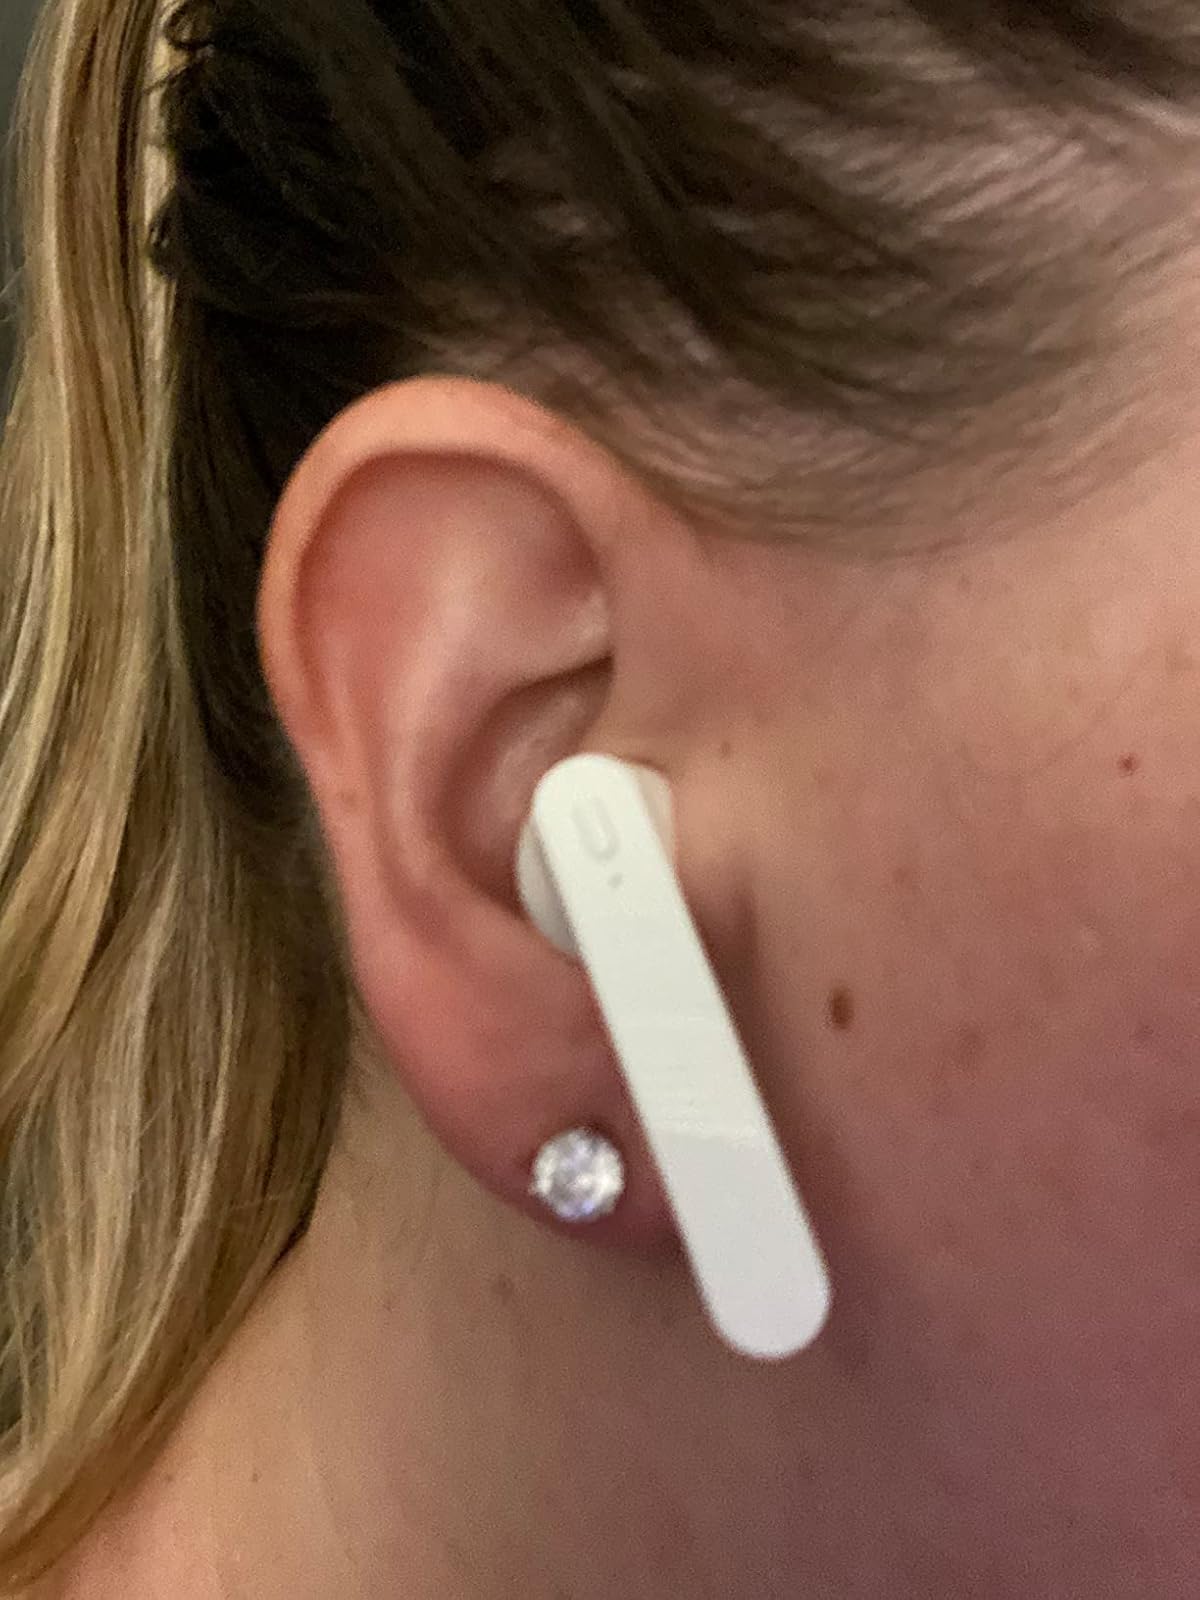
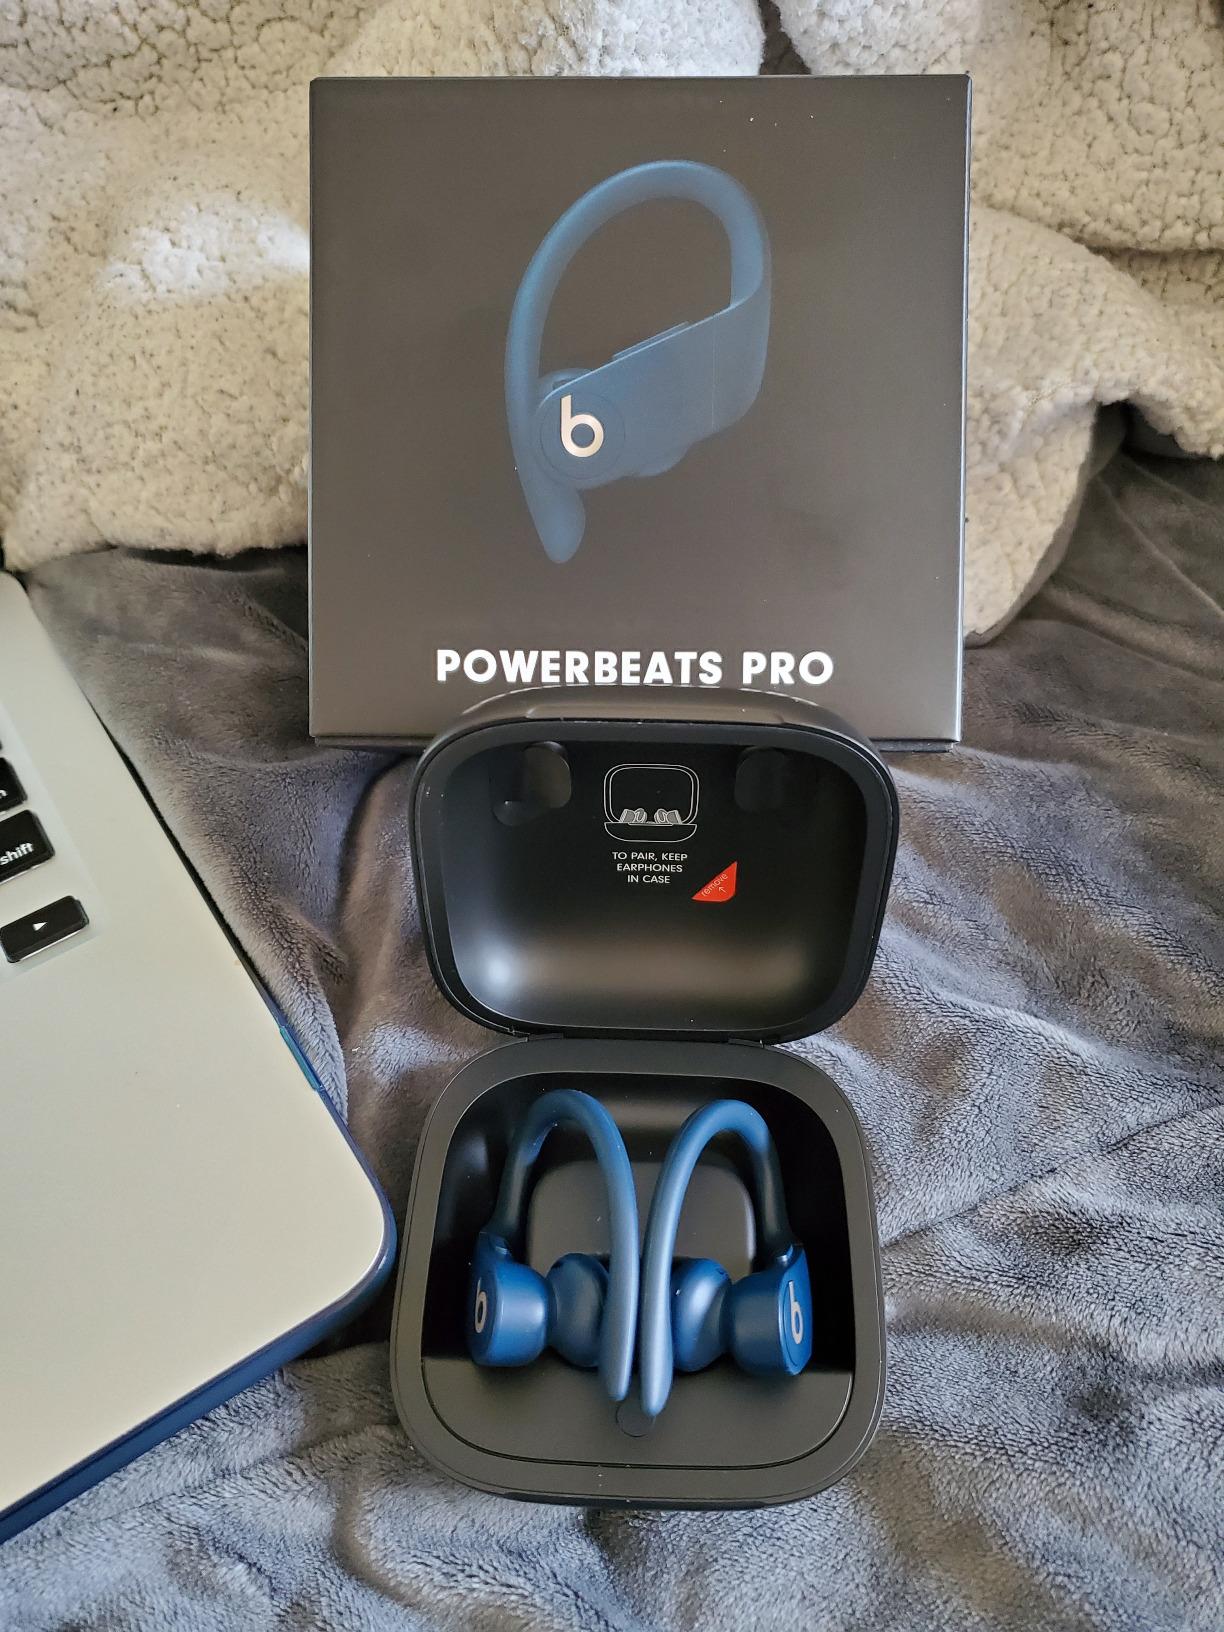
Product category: earbuds
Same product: no